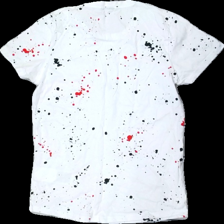
View: back
Type: T-shirt
Category: Men
Brand: Not in the list
Brand text on label: Black squad
Colors: Red, Black, White
Material: 100% Cotton
Pattern: Other
Cut: Regular, C-collar
Size: S
Season: All
Price range: 50-100
Recommended usage: Reuse
Description: White t-shirt with print and logo